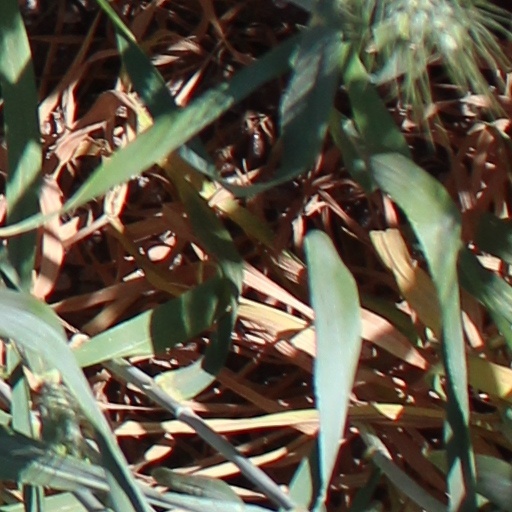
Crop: wheat